Stacey Nuveman-Deniz

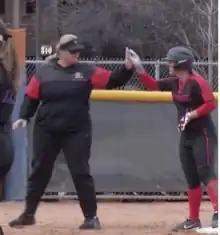
Stacey Nuveman at SDSU

Stacey Nuveman-Deniz is not a regular speaker at coaches clinics across the country. She has declined offers at multiple Pac 12 schools to stay in San Diego and remain in Southern California. Stacey Nuveman Deniz received her master's degree in Kinesiology 2013. She has made videos, co-authored books, and has been a figure in softball for over 20 years.